History of paleontology

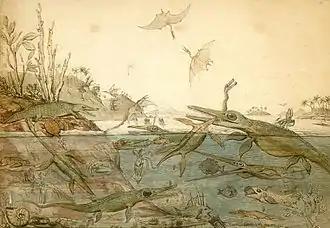
"Duria Antiquior – A more Ancient Dorset" is a watercolor painted in 1830 by the geologist Henry De la Beche based on fossils found by Mary Anning. The late 18th and early 19th century was a time of rapid and dramatic changes in ideas about the history of life on earth.

The history of paleontology traces the history of the effort to understand the history of life on Earth by studying the fossil record left behind by living organisms. Since it is concerned with understanding living organisms of the past, paleontology can be considered to be a field of biology, but its historical development has been closely tied to geology and the effort to understand the history of Earth itself.